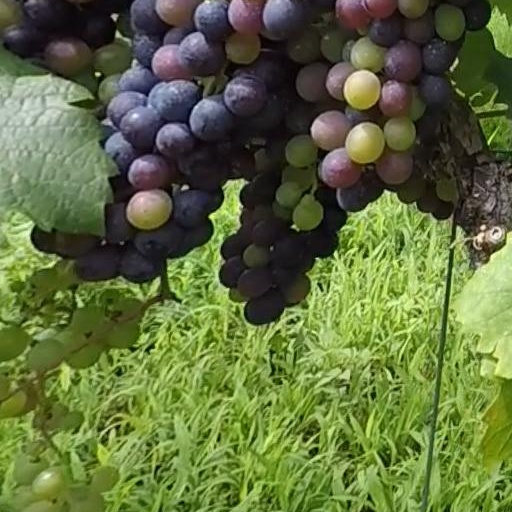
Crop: grape